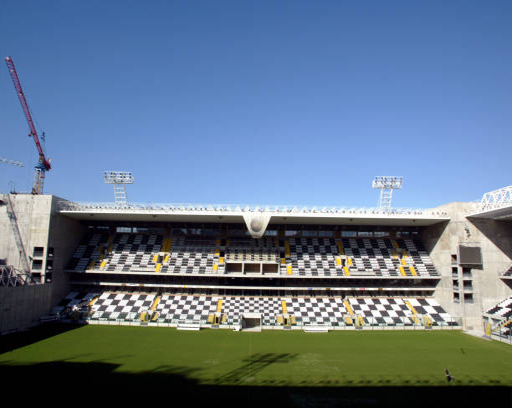
home and venue for football competition